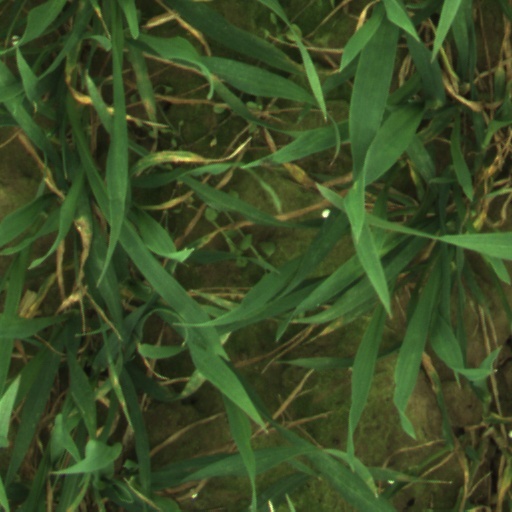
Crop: wheat